Battle for Caen

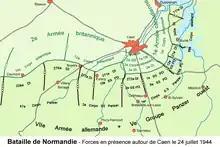

On 25 July, II Canadian Corps conducted Operation Spring on Verrières (Bourguébus) Ridge simultaneously with the American Operation Cobra in the west. The operation was to capture the ridge and villages on the south slope. The German defences on the ridge and armoured counter-attacks inflicted heavy casualties on the Canadian infantry and tanks, and the attack "fizzled out fairly quickly" later in the day.